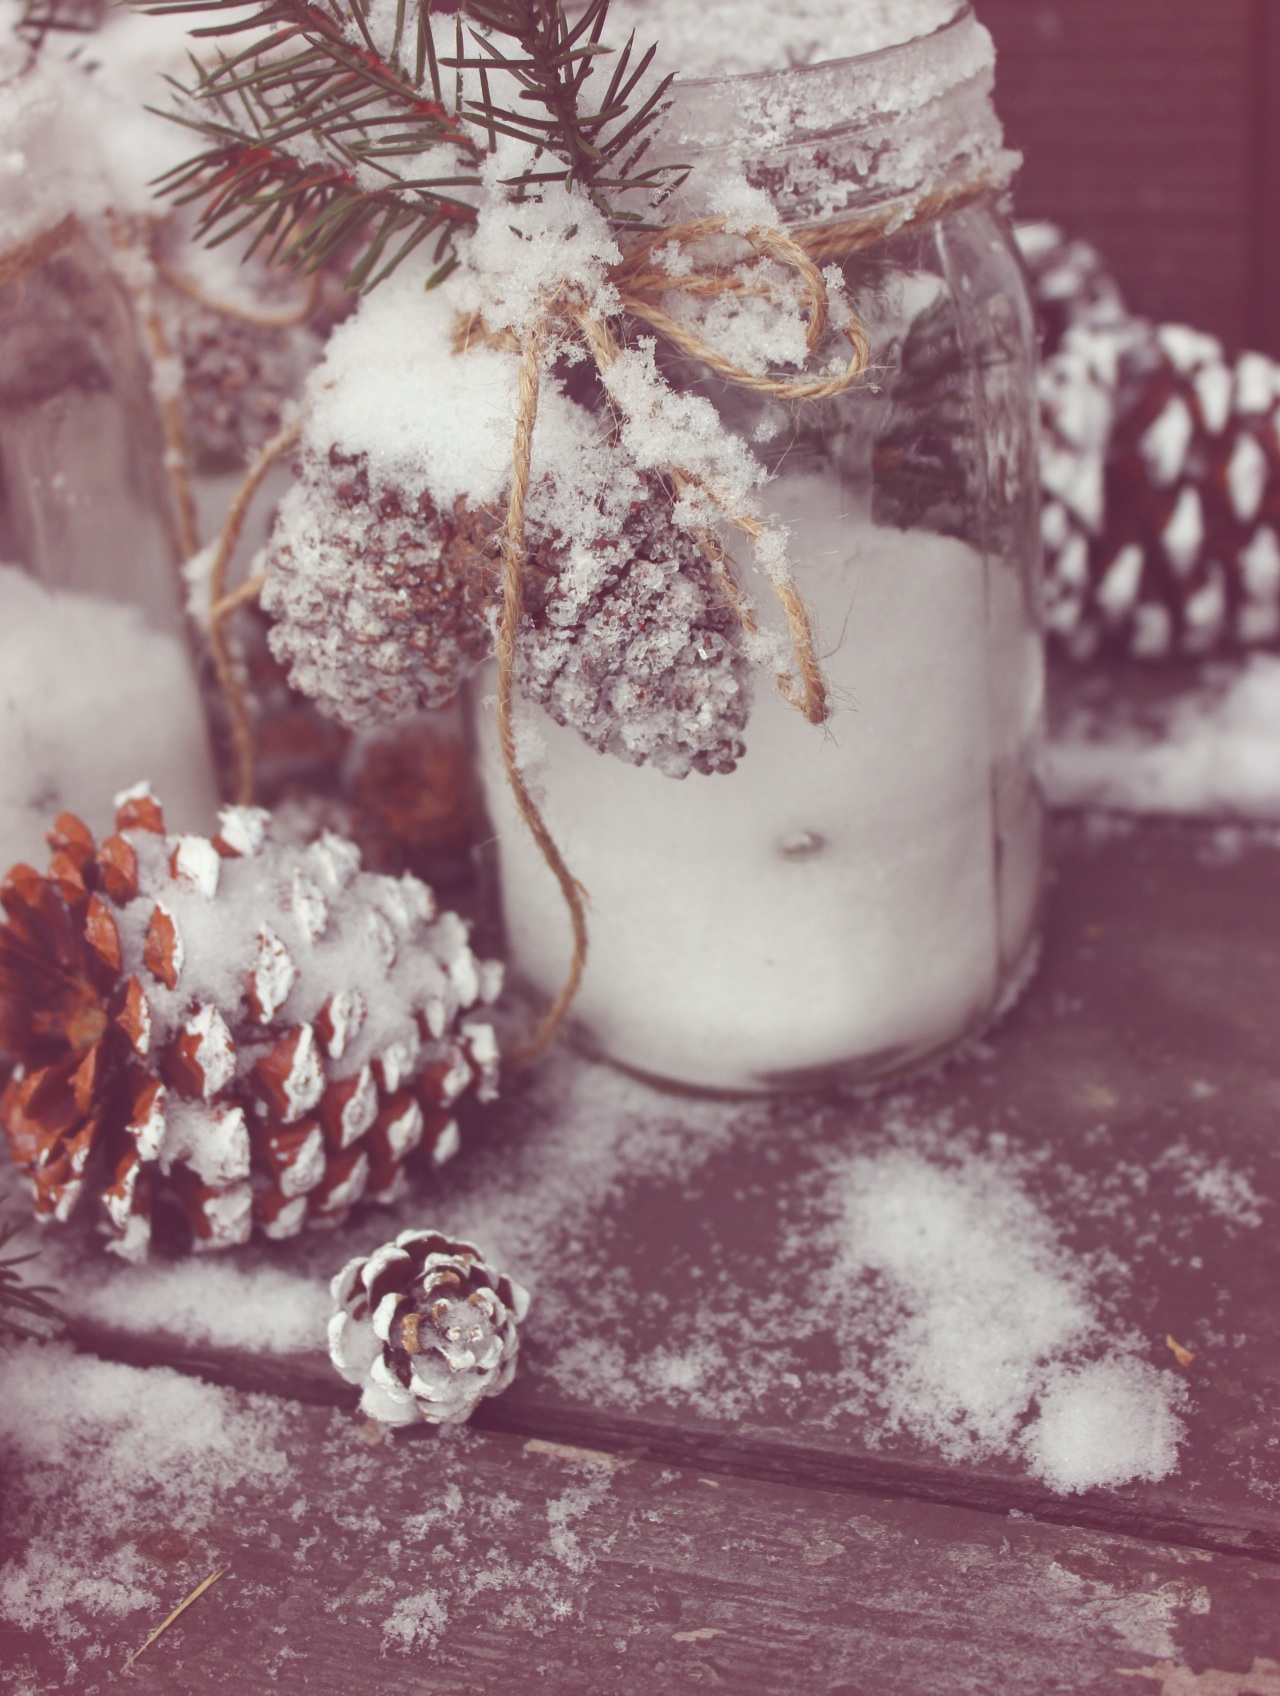
snow, winter, white, flower, petal, food, produce, baking, dessert, icing, sweetness, flavor